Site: brandenburg
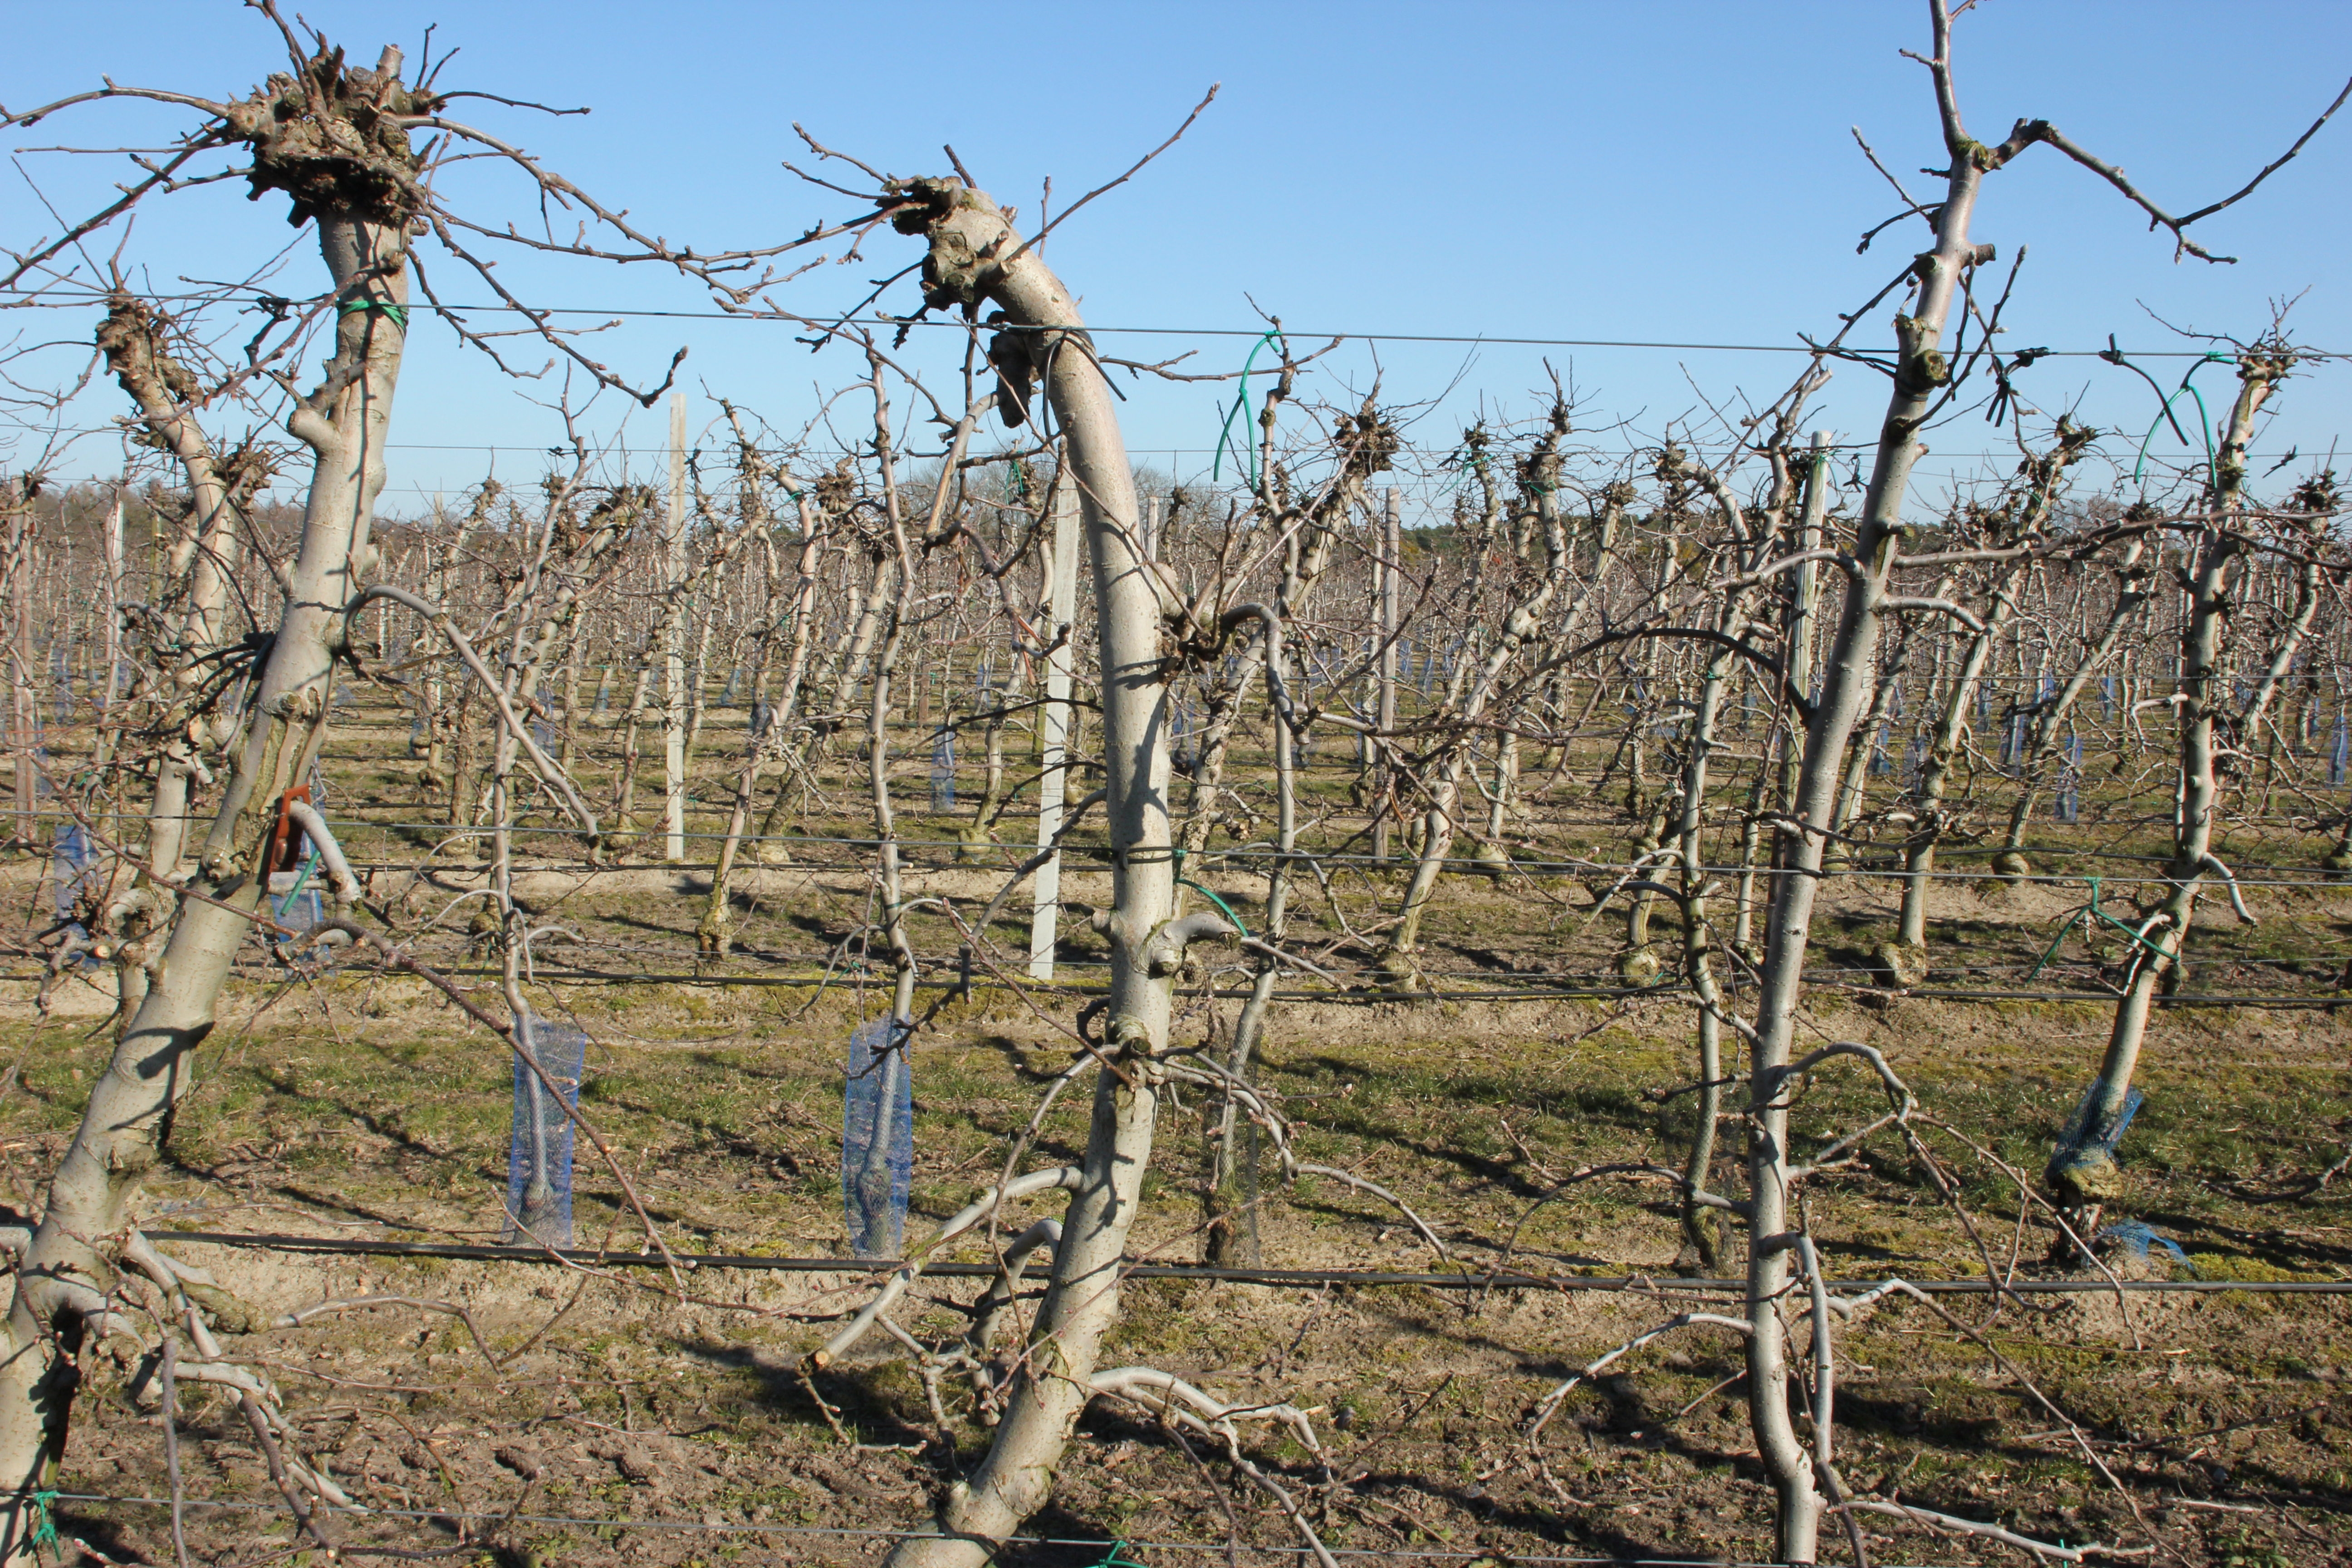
Growth stage (BBCH 03): Bud development